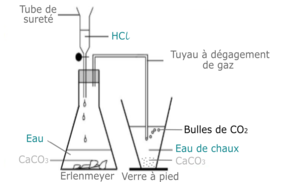
Expérience de dissolution-précipitation du calcaire. L'acide chlorydrique dilué dissout le calcaire (carbonate de calcium), ce qui produit beaucoup de bulle de gaz de dioxyde de carbone qui trouble l'eau de chaux, phénomène correspondant à une précipitation de carbonate de calcium
L’eau de chaux est une solution saturée d’hydroxyde de calcium Ca(OH)₂, produite en mélangeant de la chaux aérienne à de l’eau. La chaux se dissout dans l’eau et le filtrat obtenu constitue l’eau de chaux.